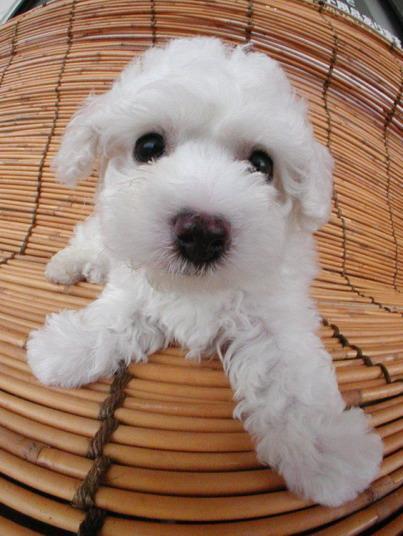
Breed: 2925-n000114-toy_poodle